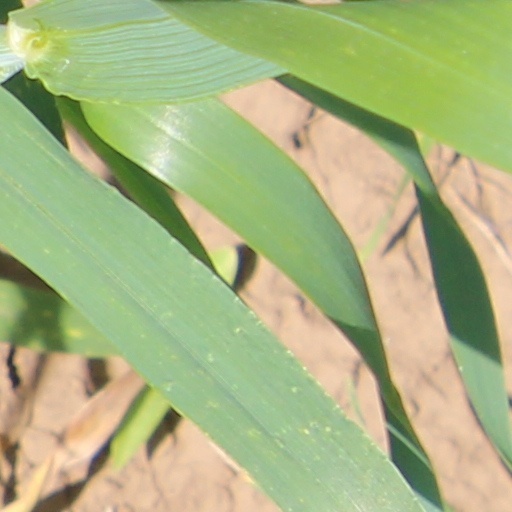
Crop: wheat